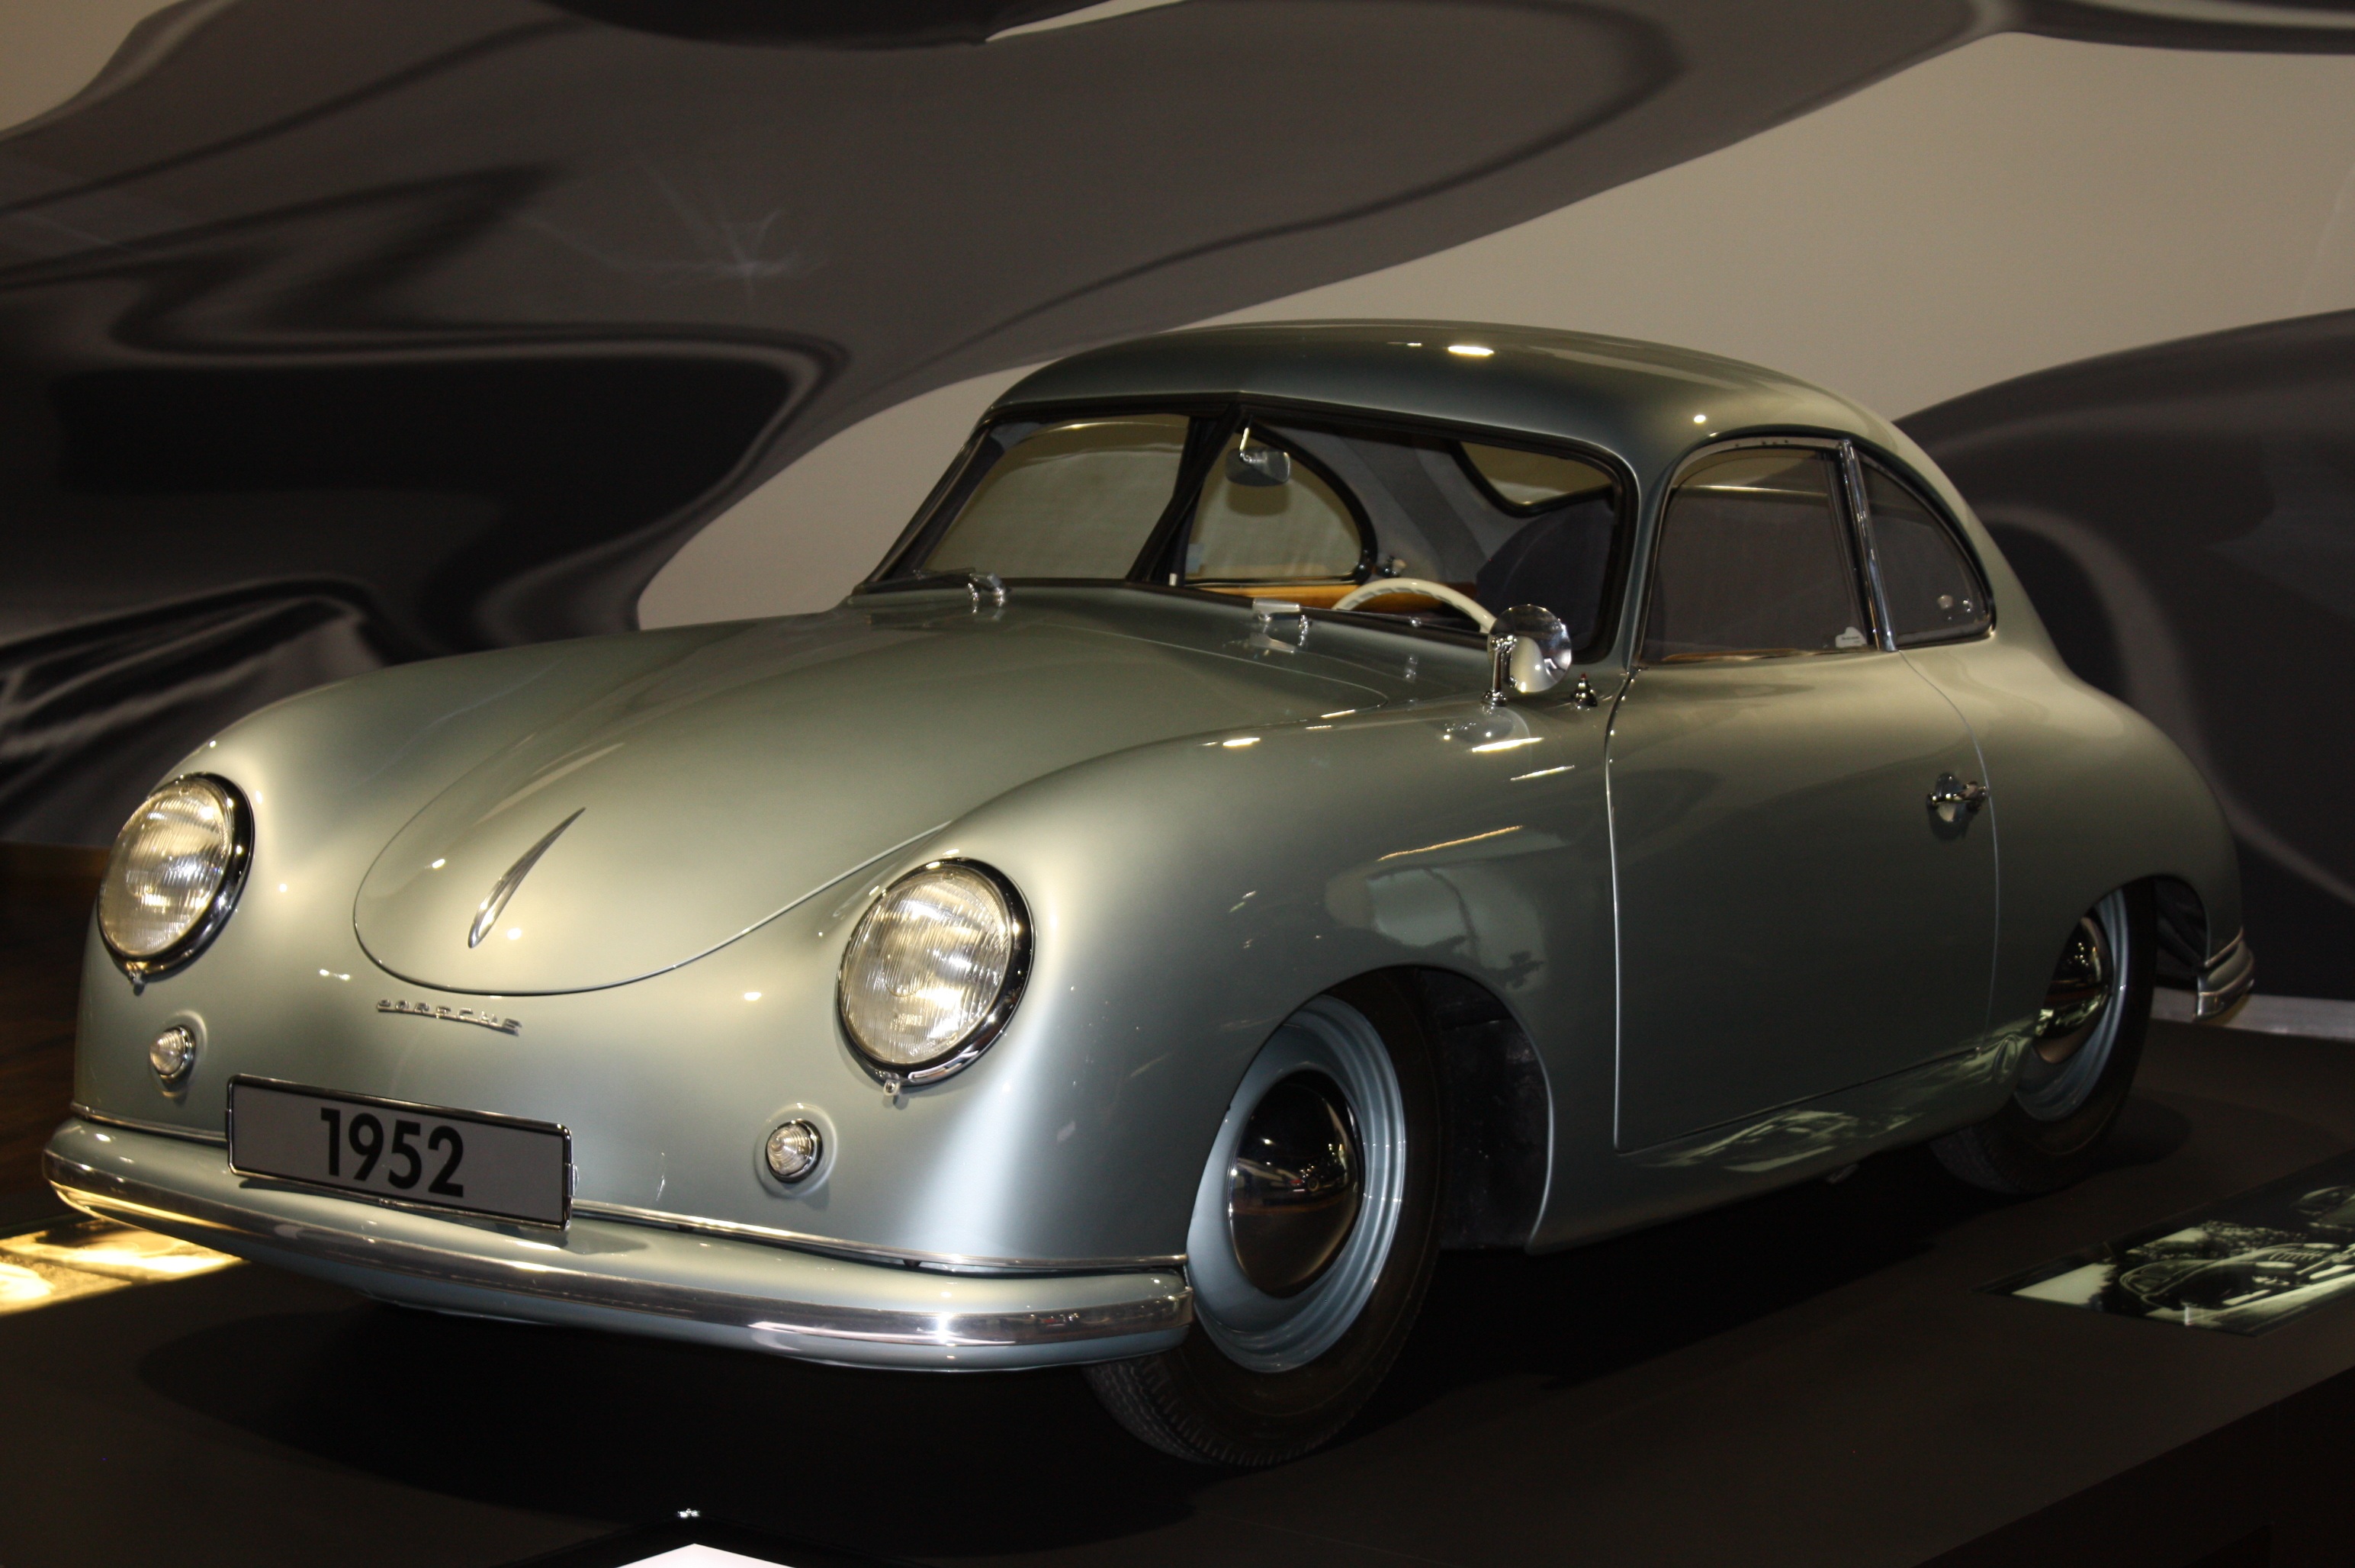
car, wheel, old, vehicle, museum, auto, automotive, sports car, rental, supercar, oldtimer, classic, porsche, pkw, historically, 1952, antique car, wolfsburg, land vehicle, autostadt wolfsburg, porsche 356, automobile make, automotive exterior, compact car, automotive design, subcompact car, porsche 959, porsche 356 1